Bajo de Véliz Formation

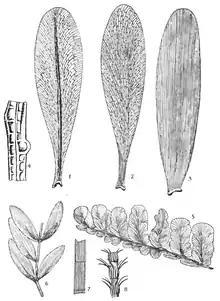
Assorted fossil flora of Gondwana, many of which have been found in Bajo de Veliz: 1, "Glossopteris". 2, "Gangamopteris". 3, Ncegyerathiopaia (Cordaites). 4, Vertebraria, the underground stem or rhizome of "Glossopteris" and "Gangamopteris".

The Bajo de Véliz Formation is a sedimentary deposit representing the Upper Carboniferous to Permian. It is located in a graben, which means it is a depressed block of the crust bordered by higher parallel faults. As a result, it is surrounded by much older rock which is raised above it on the sides, and forms a basement below. This ancient, separate unit is called the San Luis Formation, which ranges from the Upper Precambrian to the early Carboniferous in age, and includes igneous and metamorphic rocks. Among San Luis's metamorphic materials are phyllites. With the San Luis Formation, Bajo de Véliz forms a complex.